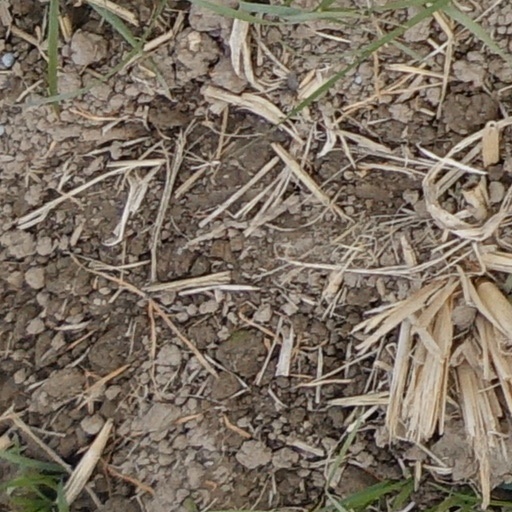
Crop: wheat